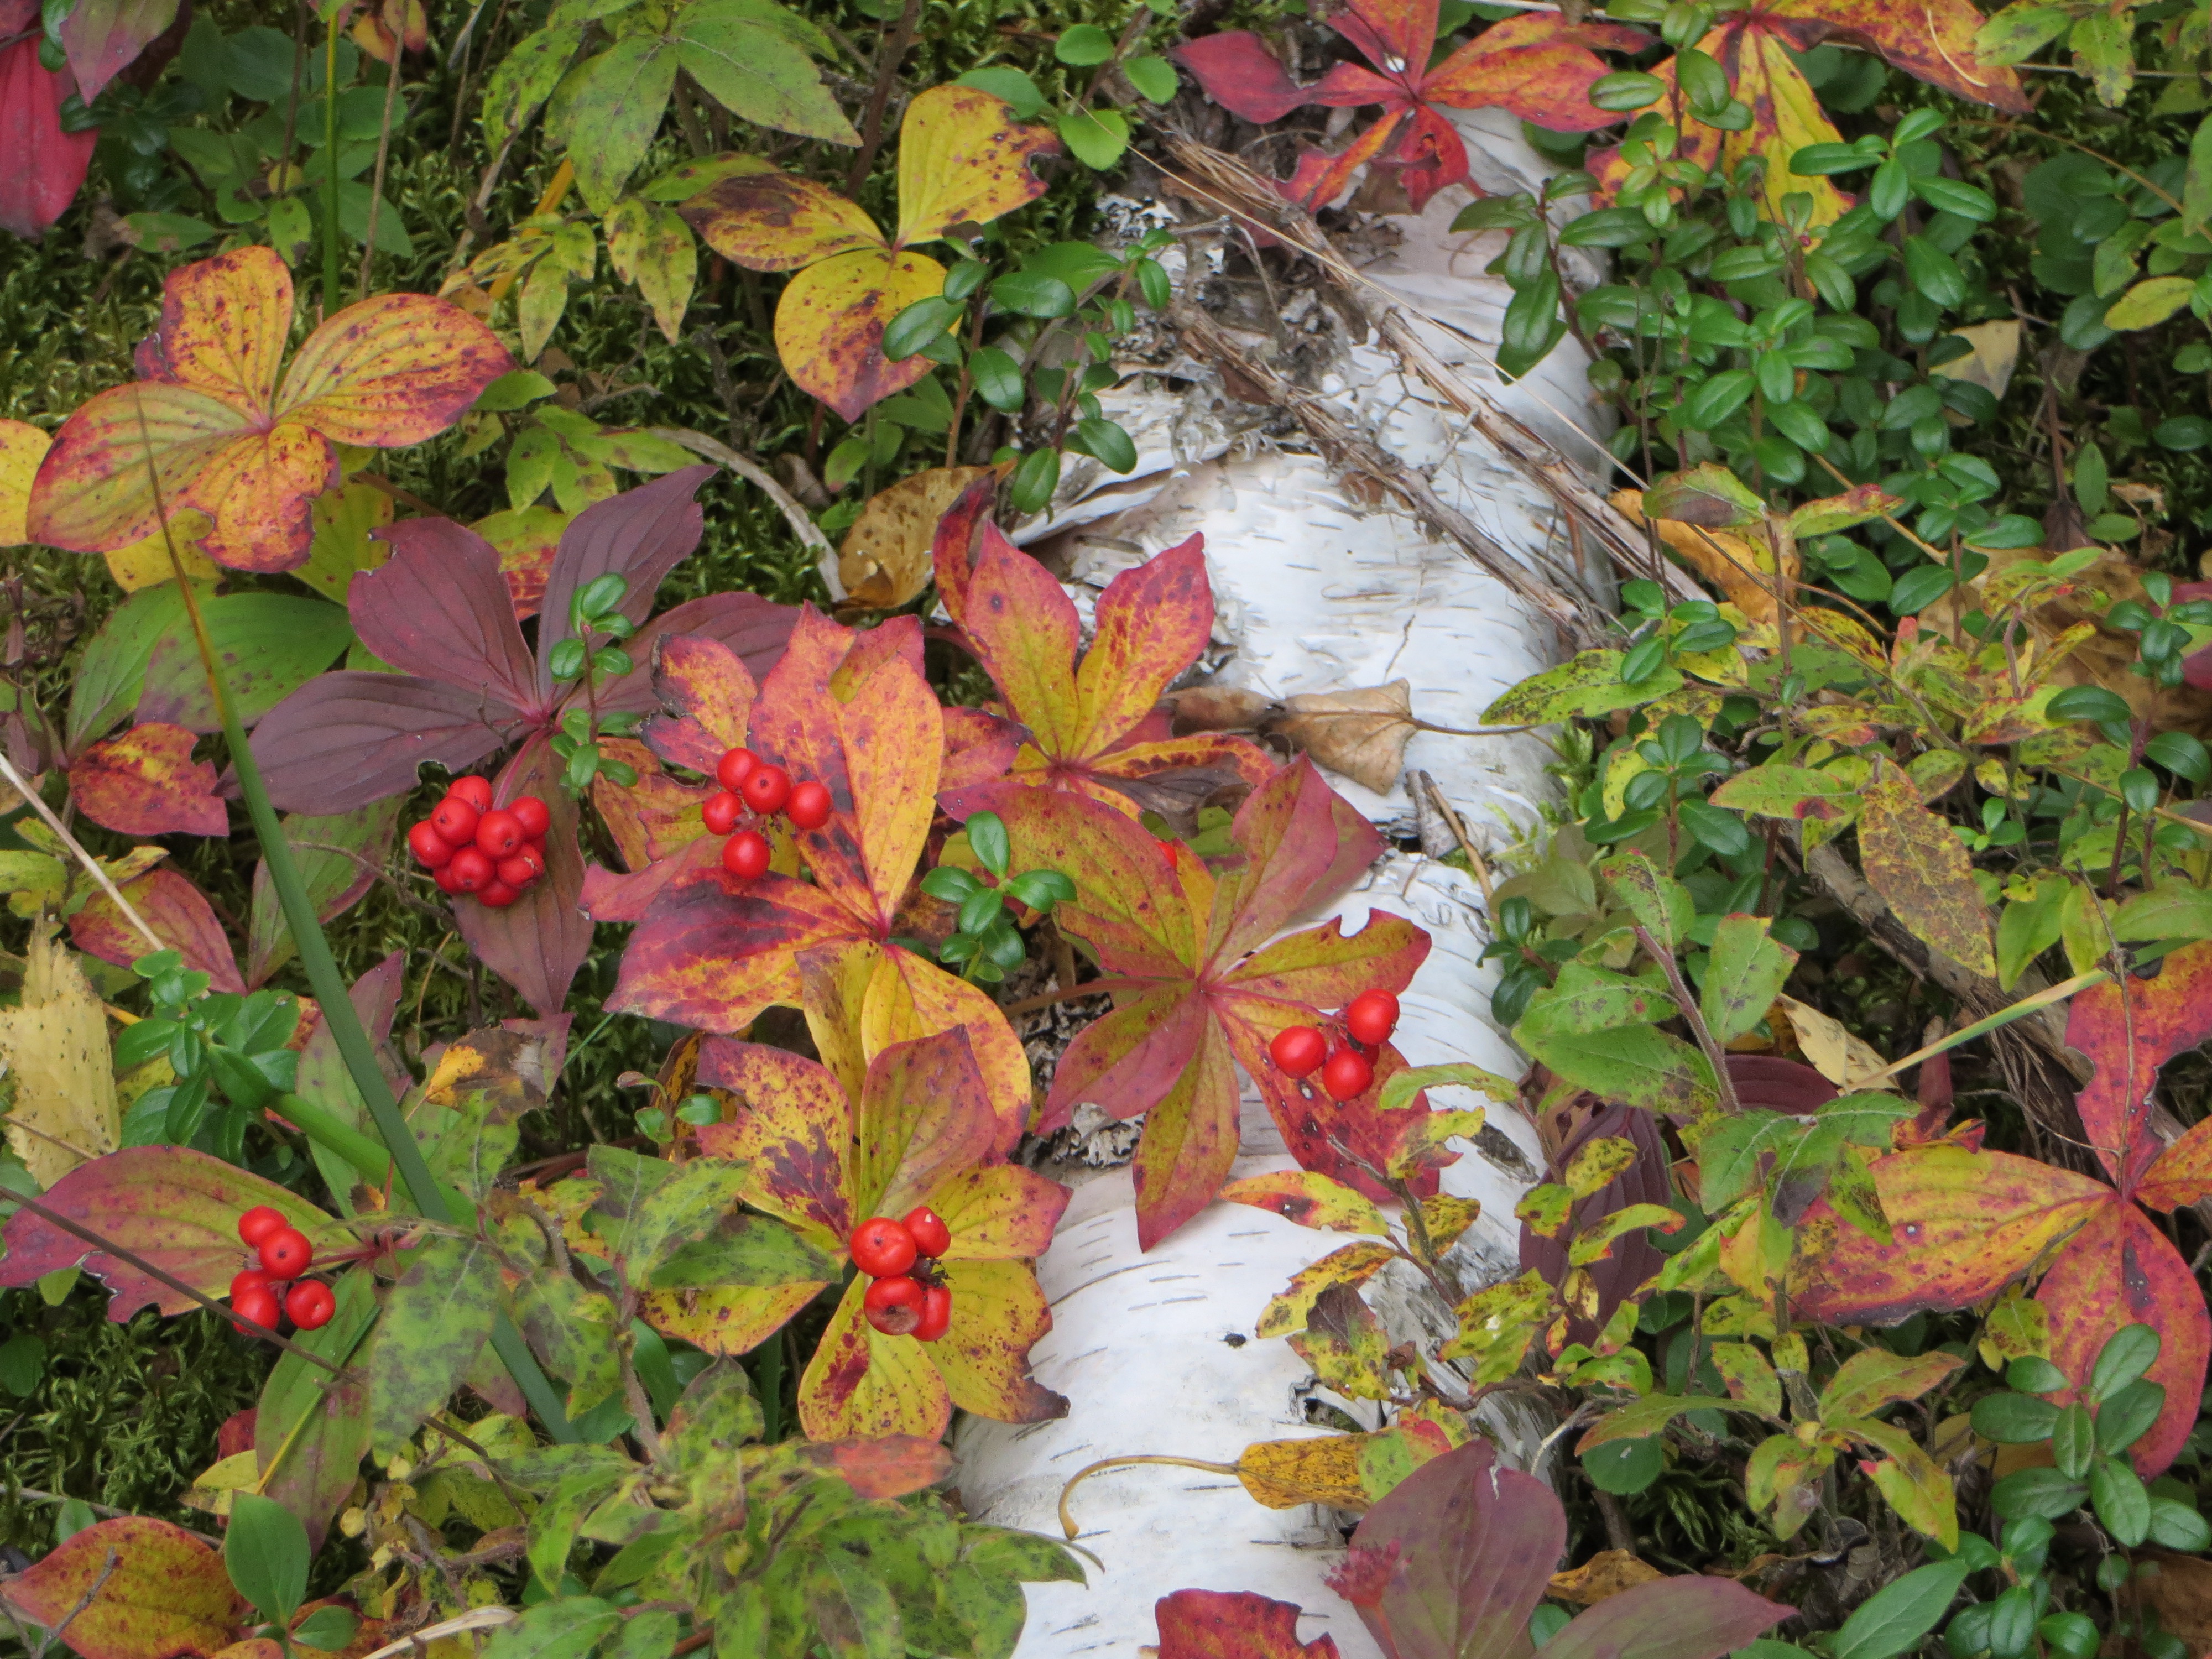
nature, branch, plant, leaf, fall, flower, foliage, autumn, botany, garden, flora, season, wildflower, berries, shrub, yard, flowering plant, annual plant, land plant